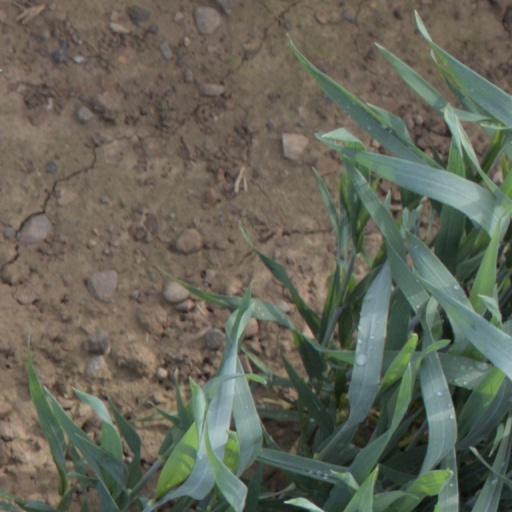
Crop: wheat